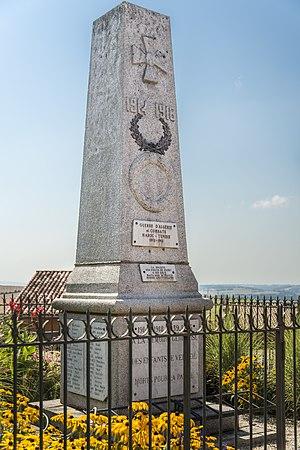
Verfeil est une commune française située dans le département de la Haute-Garonne en région Occitanie.